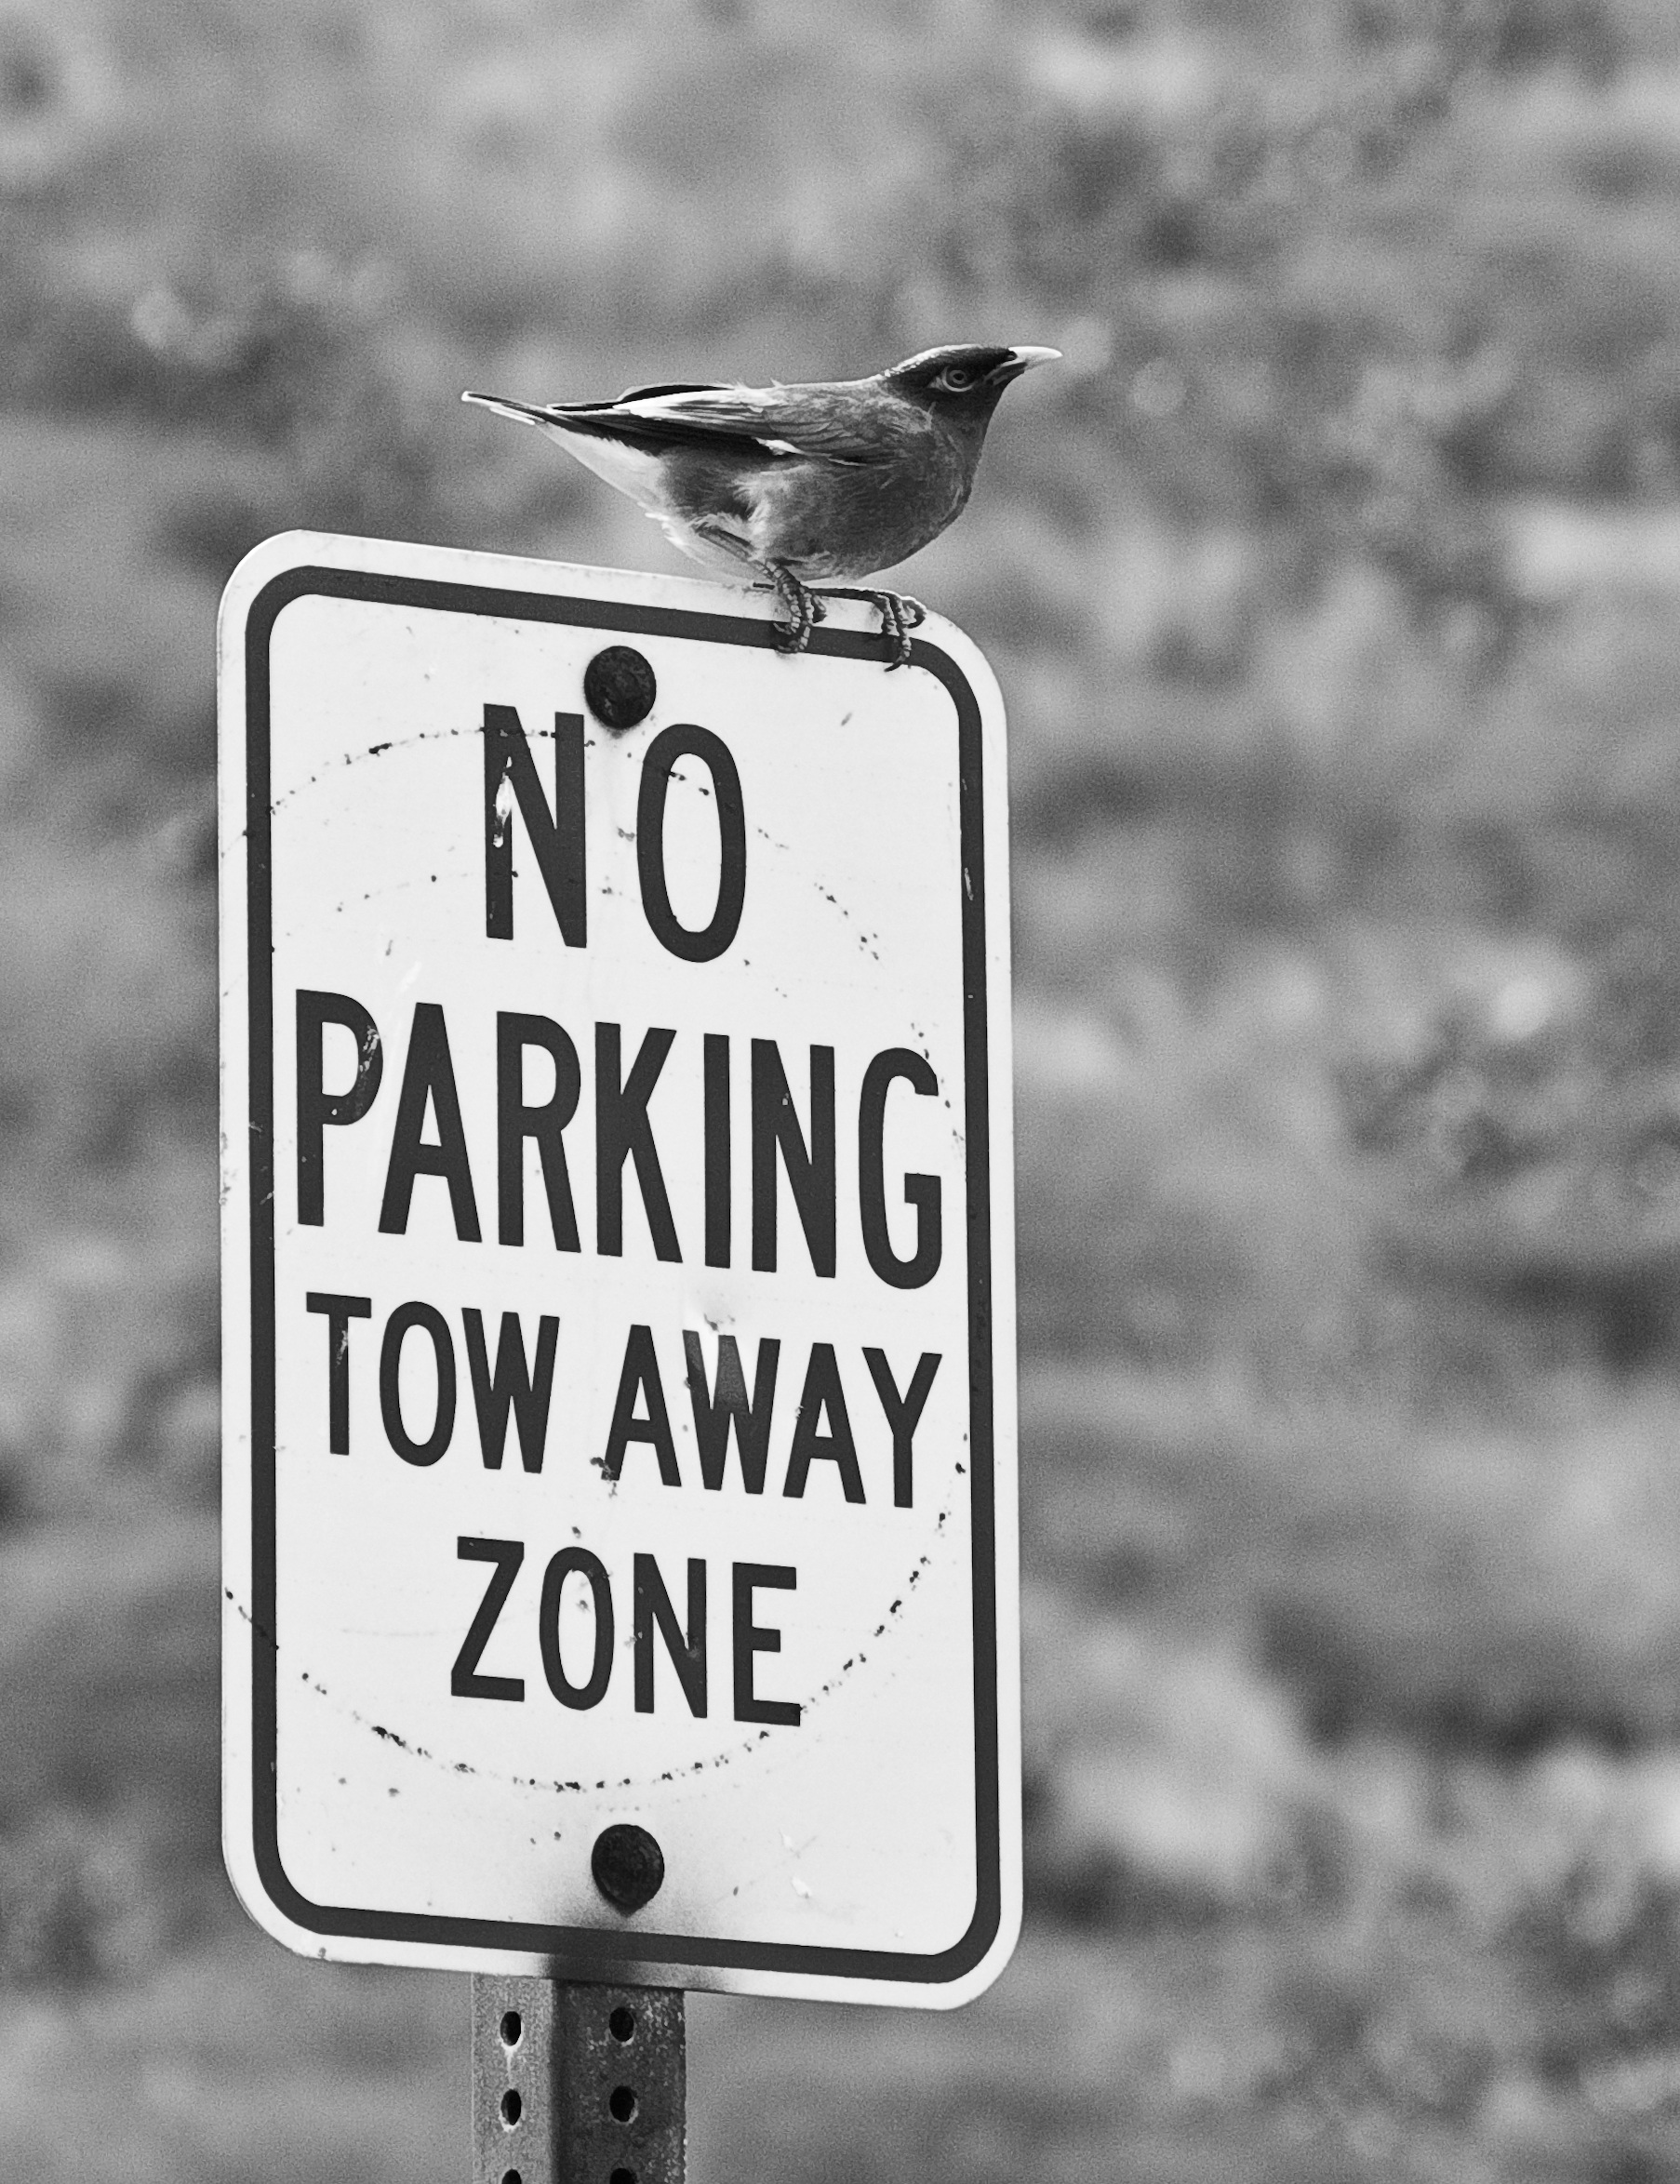
bird, black and white, white, sign, perch, street sign, black, monochrome, perched, no parking, monochrome photography